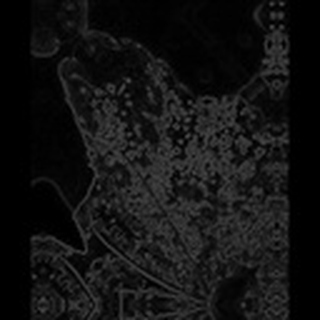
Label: cotton_aphids